Campagnolo

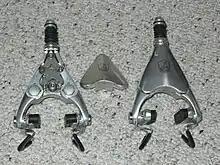
Iconical Campagnolo Delta brake calipers from the 1980s

The re-designed Record road and track groupsets (also known as C-Record) are introduced, replacing Super Record as the top of range